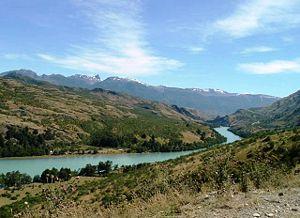
Le río Baker est un fleuve chilien situé dans la région Aisén del General Carlos Ibáñez del Campo en Patagonie chilienne. Il coule à l'est puis au sud du champ de glace Nord de Patagonie.